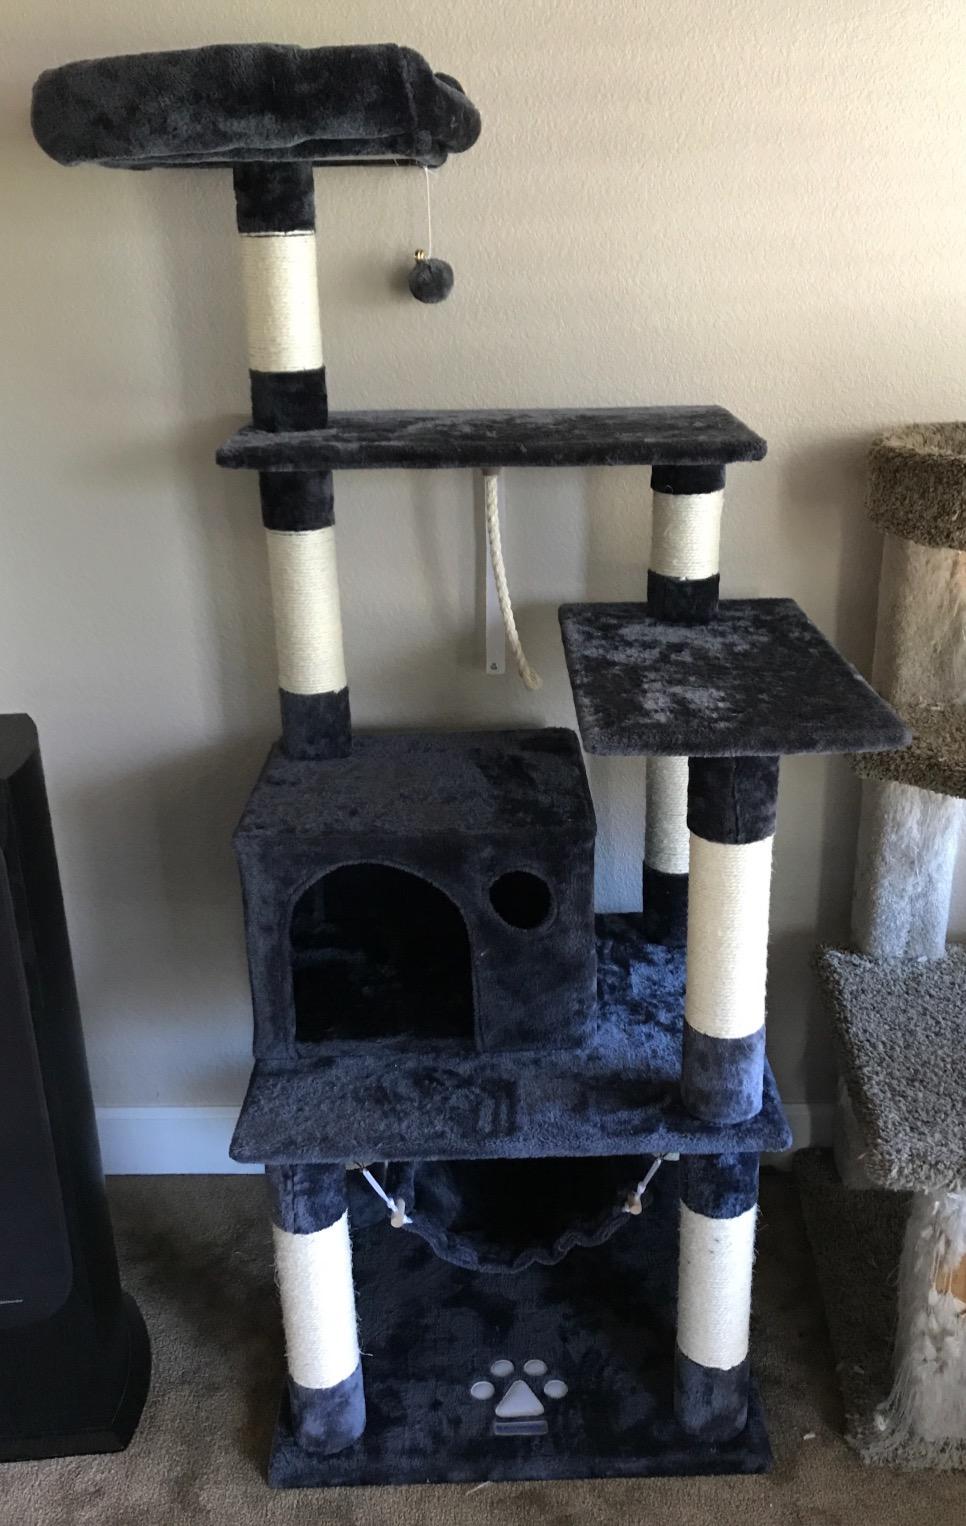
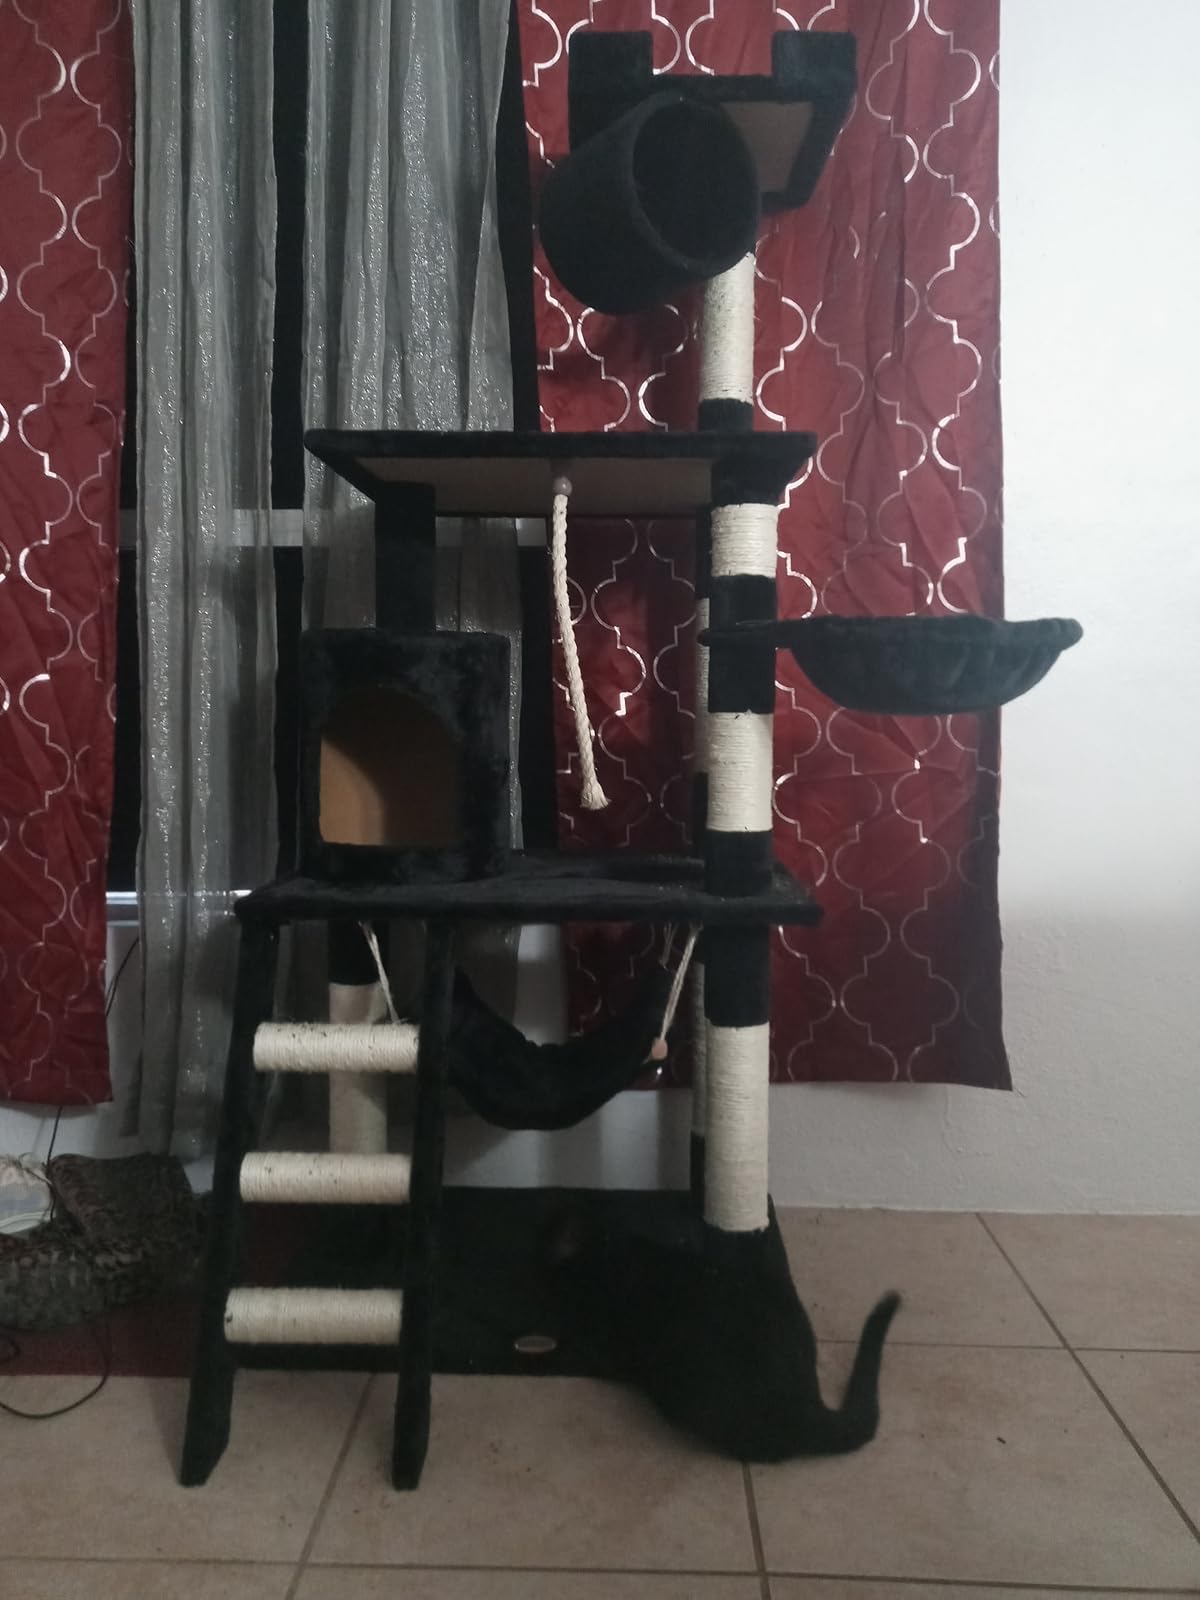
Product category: items_cat tree
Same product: no